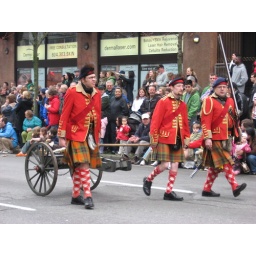
three man walking in clothes from the old days in the parade of St. Patricksday.